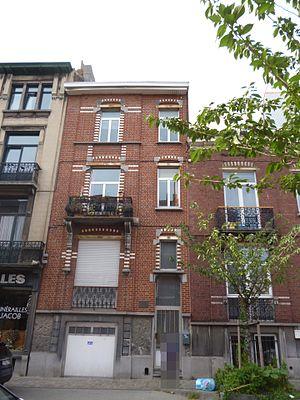
Georges Remi dit Hergé, né le 22 mai 1907 à Etterbeek et mort le 3 mars 1983 à Woluwe-Saint-Lambert, est un auteur belge de bande dessinée principalement connu pour Les Aventures de Tintin, désignée aujourd'hui comme l'une des bandes dessinées européennes les plus populaires du XXᵉ siècle.